Coinage shapes

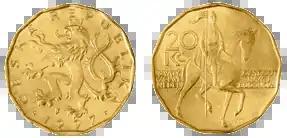
The 20 koruna coin from the Czech Republic is tridecagonal.

Many countries have struck twelve-sided coins, mostly countries belonging to the Commonwealth of Nations. Several of these are threepence coins from the pre-decimal pound. Coins currently circulating include the British one pound coin, 50 cent coins from Australia, Fiji and the Solomon Islands, the Tongan 50 seniti coin and the circulating commemorative Croatian 25 kuna coins.